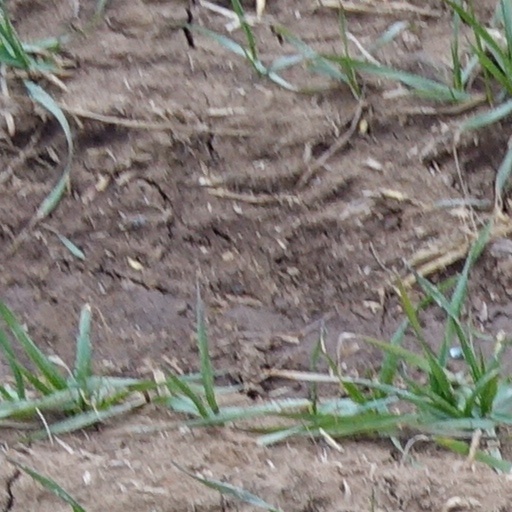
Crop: wheat